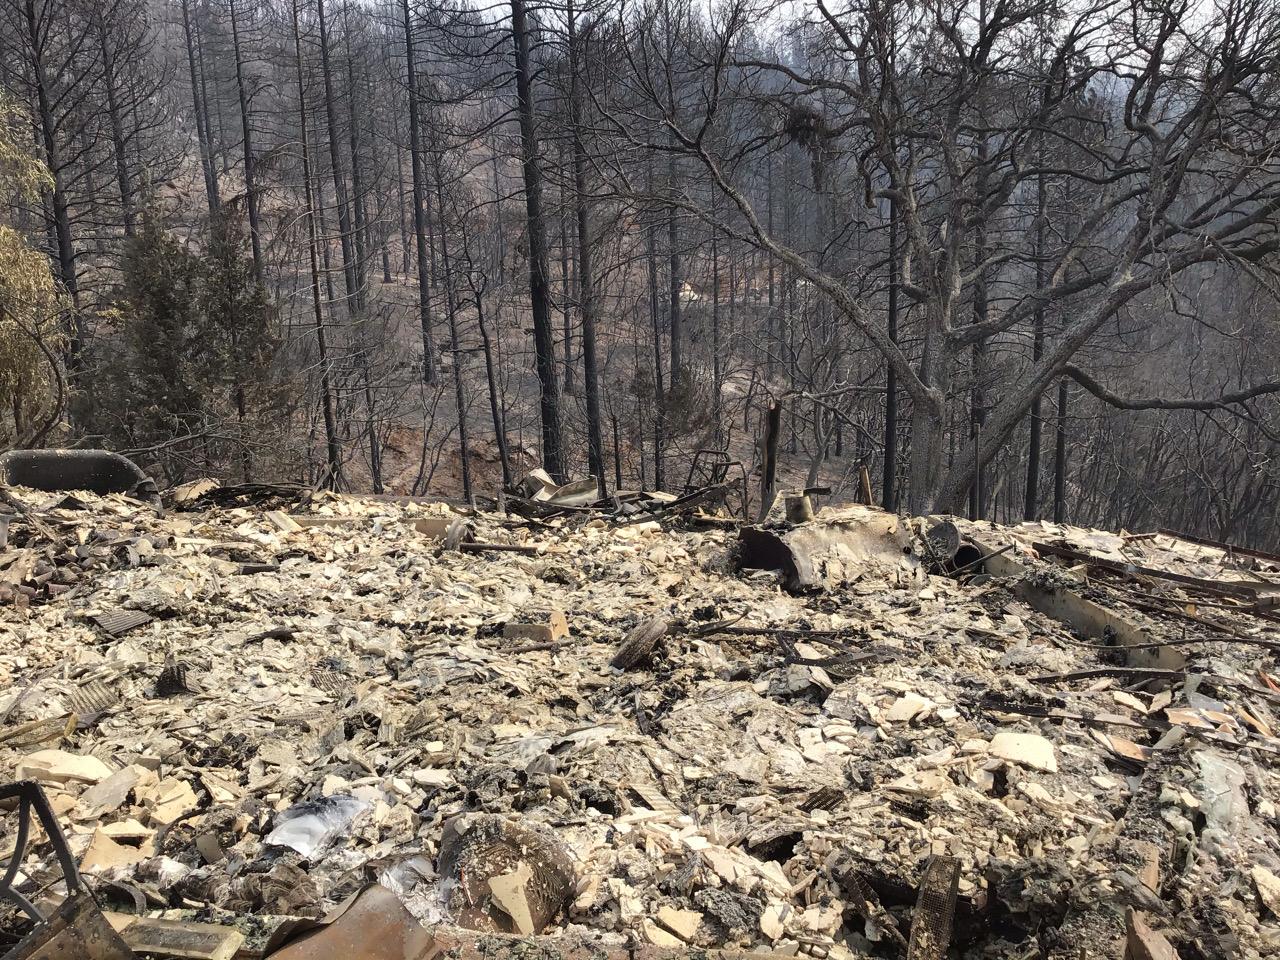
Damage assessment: destroyed